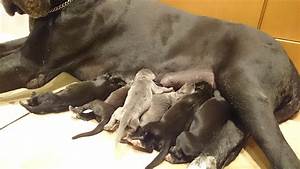
Label: dog